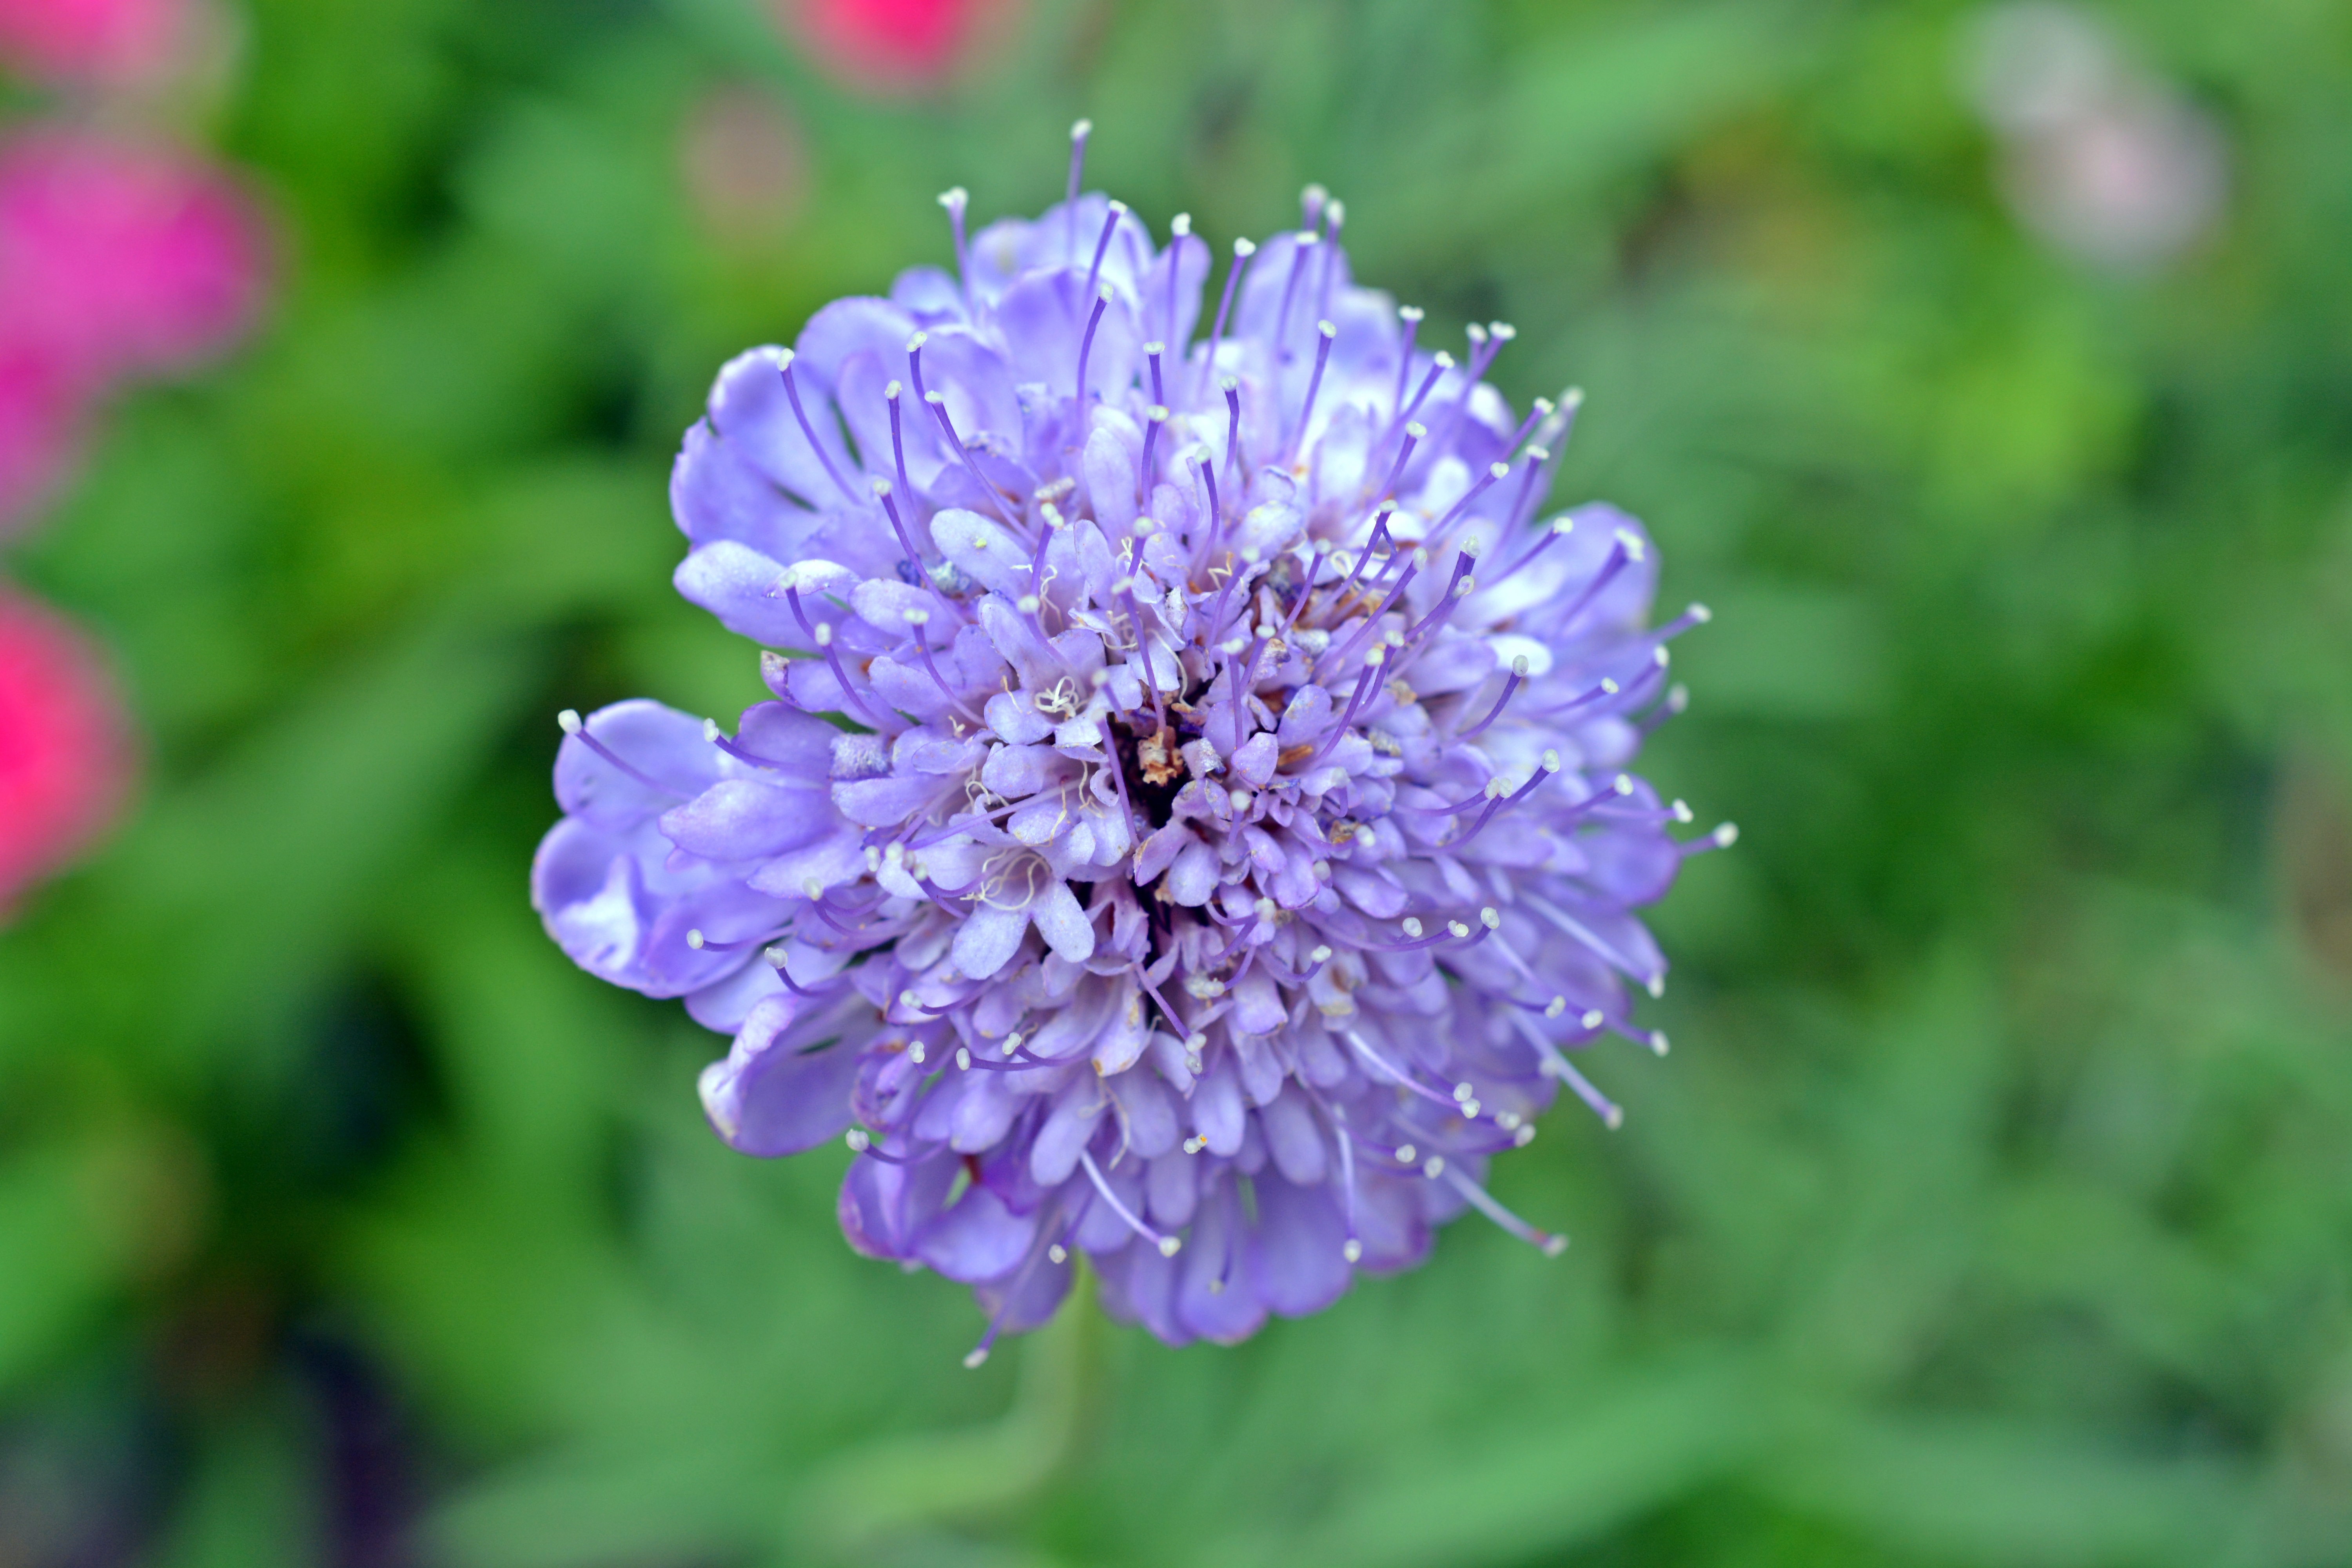
nature, blossom, plant, meadow, flower, petal, bloom, spring, herb, produce, botany, garden, close, flora, wildflower, macro photography, flowering plant, daisy family, land plant